DC-10 Air Tanker

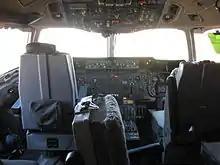
Inside view of Tanker 910's cockpit

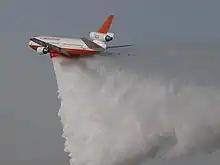
Tanker 910 during a drop demonstration in December 2006.

The DC-10s operate with a flight crew of three, a pilot, co-pilot and a flight engineer. The tanker works with a lead plane and can be an effective tool in combating wildfires when working directly with ground resources. 10 Tanker Air Carrier added a second DC-10 (N17085), formerly flown by Continental Airlines, to its fleet in July 2008, to be used on an on-call basis. In late 2014, the company added two additional DC-10s which had previously served with Omni and Northwest Airlines, N612AX and N522AX, which were numbered as Tankers 910 and 912 respectively. The original aircraft, N450AX, was subsequently withdrawn from use in November 2014.